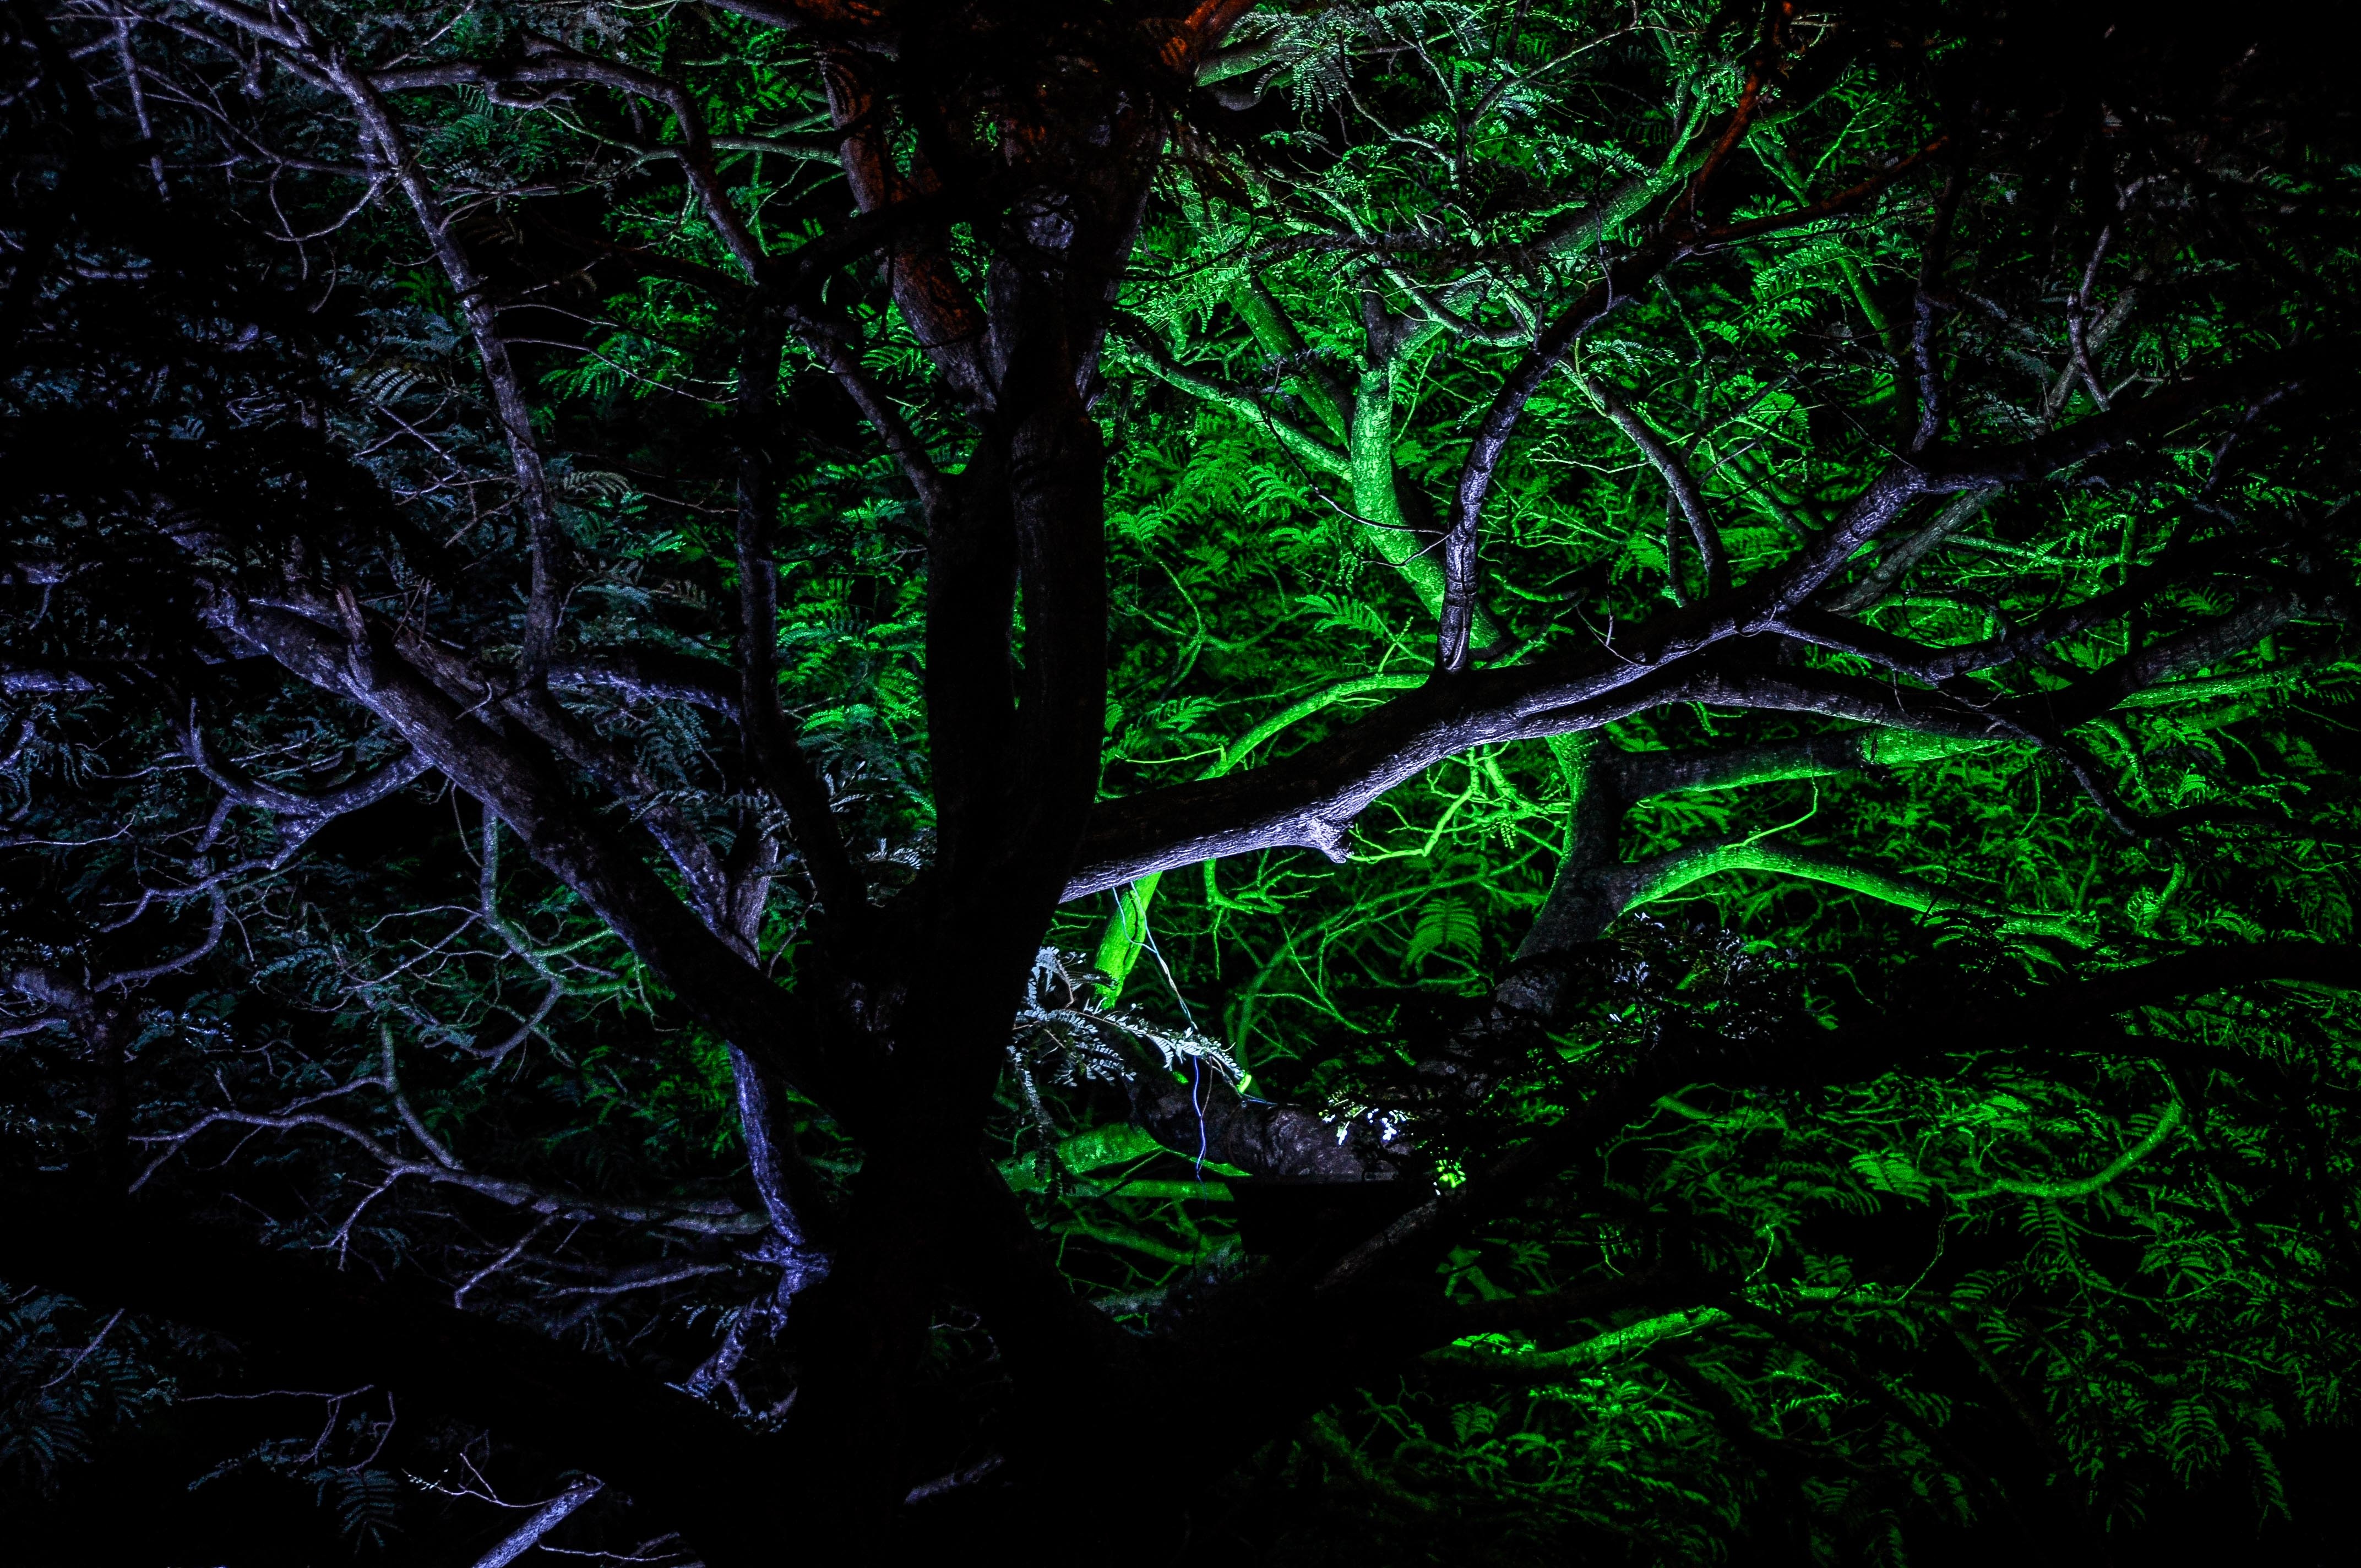
tree, nature, forest, branch, light, night, sunlight, air, leaf, valley, green, jungle, insect, clean, darkness, invertebrate, best, animals, rainforest, hot, hub, woodland, habitat, beetle, ecosystem, shots, hooters, natures, old growth forest, natural environment